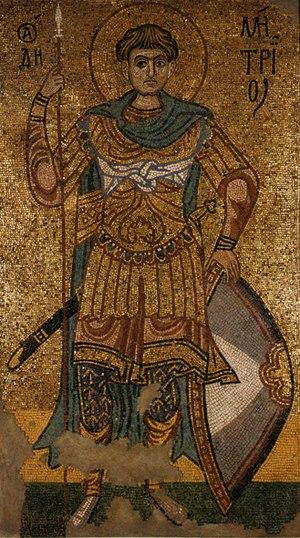
Mosaïque du XIIe siècle représentant saint Démétrios de Salonique, autrefois dans le monastère Saint-Michel «